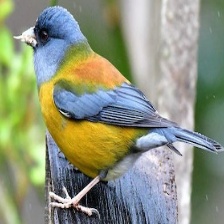
Species: PATAGONIAN SIERRA FINCH
Scientific name: PHRYGILUS PATAGONICUS
ImageNet parent category: house_finch